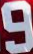
Number: 9